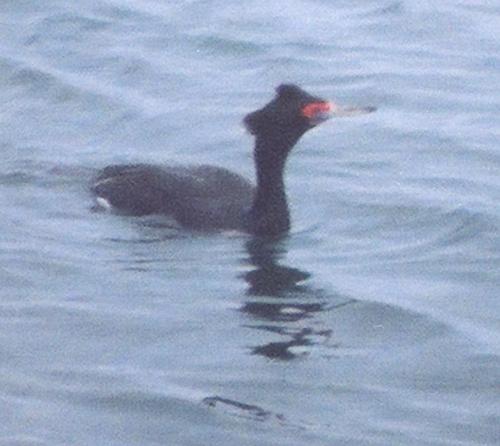
a black bird and a white bill with orange on its eyebrow
this black bird has a long bill with a slightly gray coloring with an odd shaped nape and crown.
this is a black bird with a long neck, large head and bright red cheek patch and a light colored bill that's medium sized, but thin.
medium to large black and white bird with long neck and long beak
this bird feathers are black and has long beak and reddish color around the eyes
this bird is black with red and has a long, pointy beak.
this bird is black in color, with a white beak.
the bill of the bird is long and white, with a hint of black on the tip.
a medium sized black bird, with a long neck and bill.
a medium sized bird with a long grey neck and a large sharp beak.
Species: Red Faced Cormorant